Motorcycle

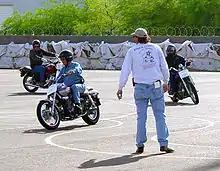
An MSF rider course for novices

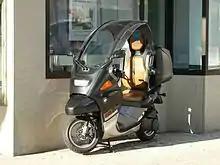
BMW C1, with a more upright seating position

Motorcycle construction is the engineering, manufacturing, and assembly of components and systems for a motorcycle which results in the performance, cost, and aesthetics desired by the designer. With some exceptions, construction of modern mass-produced motorcycles has standardised on a steel or aluminium frame, telescopic forks holding the front wheel, and disc brakes. Some other body parts, designed for either aesthetic or performance reasons may be added. A petrol-powered engine typically consisting of between one and four cylinders (and less commonly, up to eight cylinders) coupled to a manual five- or six-speed sequential transmission drives the swingarm-mounted rear wheel by a chain, driveshaft, or belt. The repair can be done using a motorcycle lift.